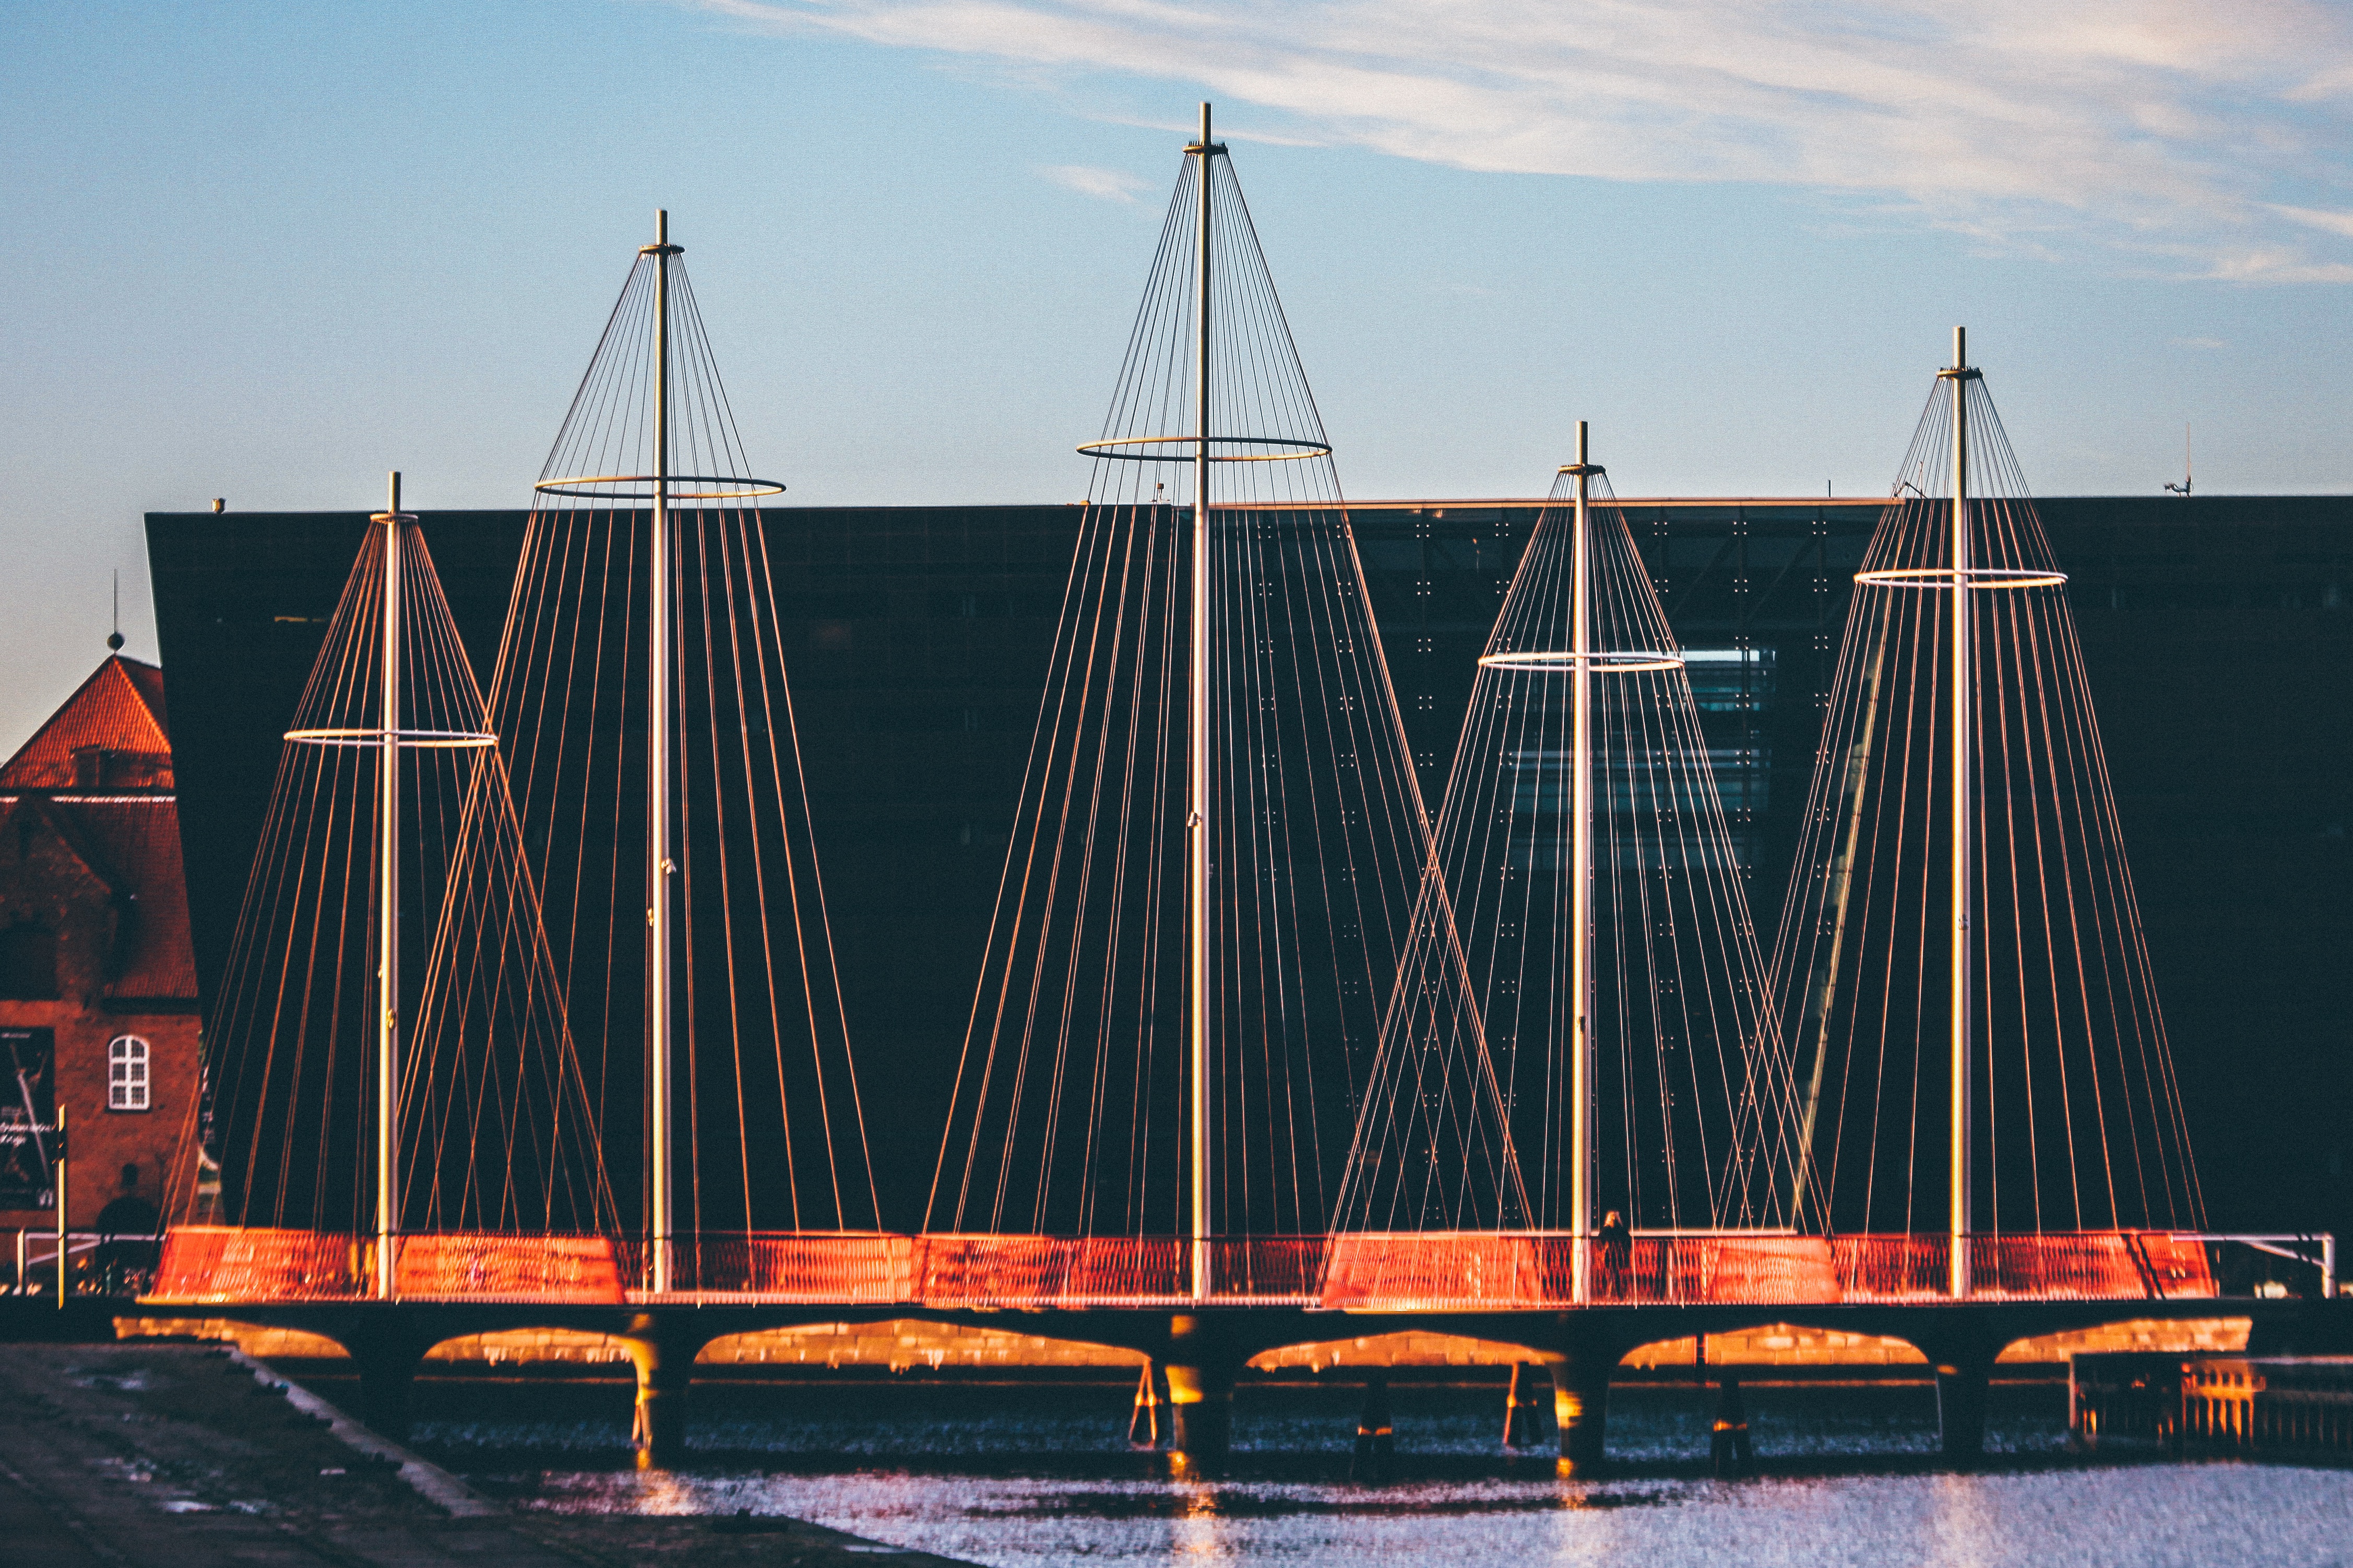
bridge, vehicle, cable stayed bridge, nonbuilding structure